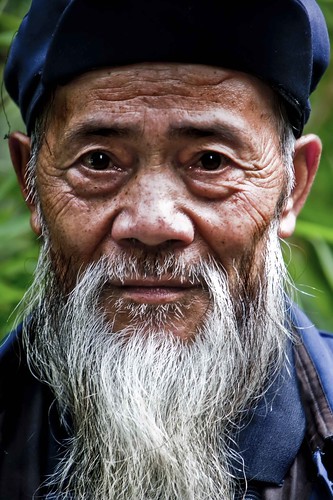
Label: Colored